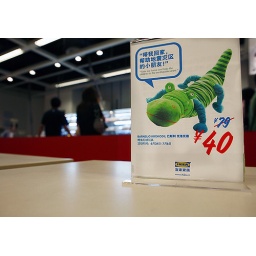
Shanghai, Shanghai, 2008.6.29.-   &amp;quot;A sign on the dinner table at the food court in an Ikea shopping outlet in Shanghai.&amp;quot;